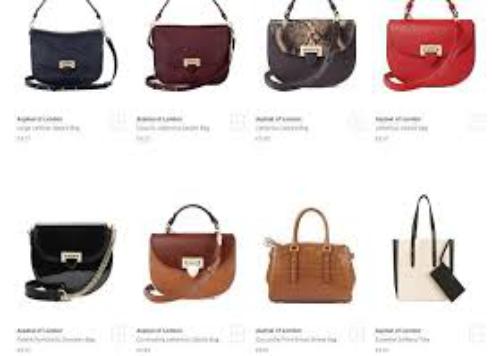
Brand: ASPINAL OF LONDON
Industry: Clothes